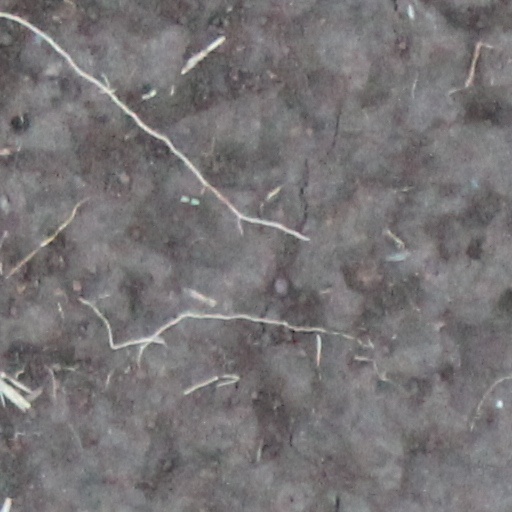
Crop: wheat